Pickapeppa Sauce

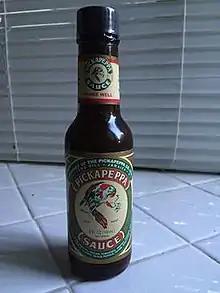
Pickapeppa Sauce bottle, with trademark bird and hot pepper logo

Pickapeppa Sauce, also known as Jamaican ketchup, is a brand-name Jamaican condiment, the main product of the Pickapeppa Company, founded in 1921. It is made in Shooters Hill, Jamaica, near Mandeville. The ingredients (in order on the product label) are cane vinegar, sugar, tomatoes, onions, raisins, sea salt, ginger, peppers, garlic, cloves, black pepper, thyme, mangoes, and orange peel, aged in oak barrels. The sauce is sweet, sour, and mildly spicy. The company makes several variants of the sauce, including mango and extra-hot Scotch bonnet pepper varieties.